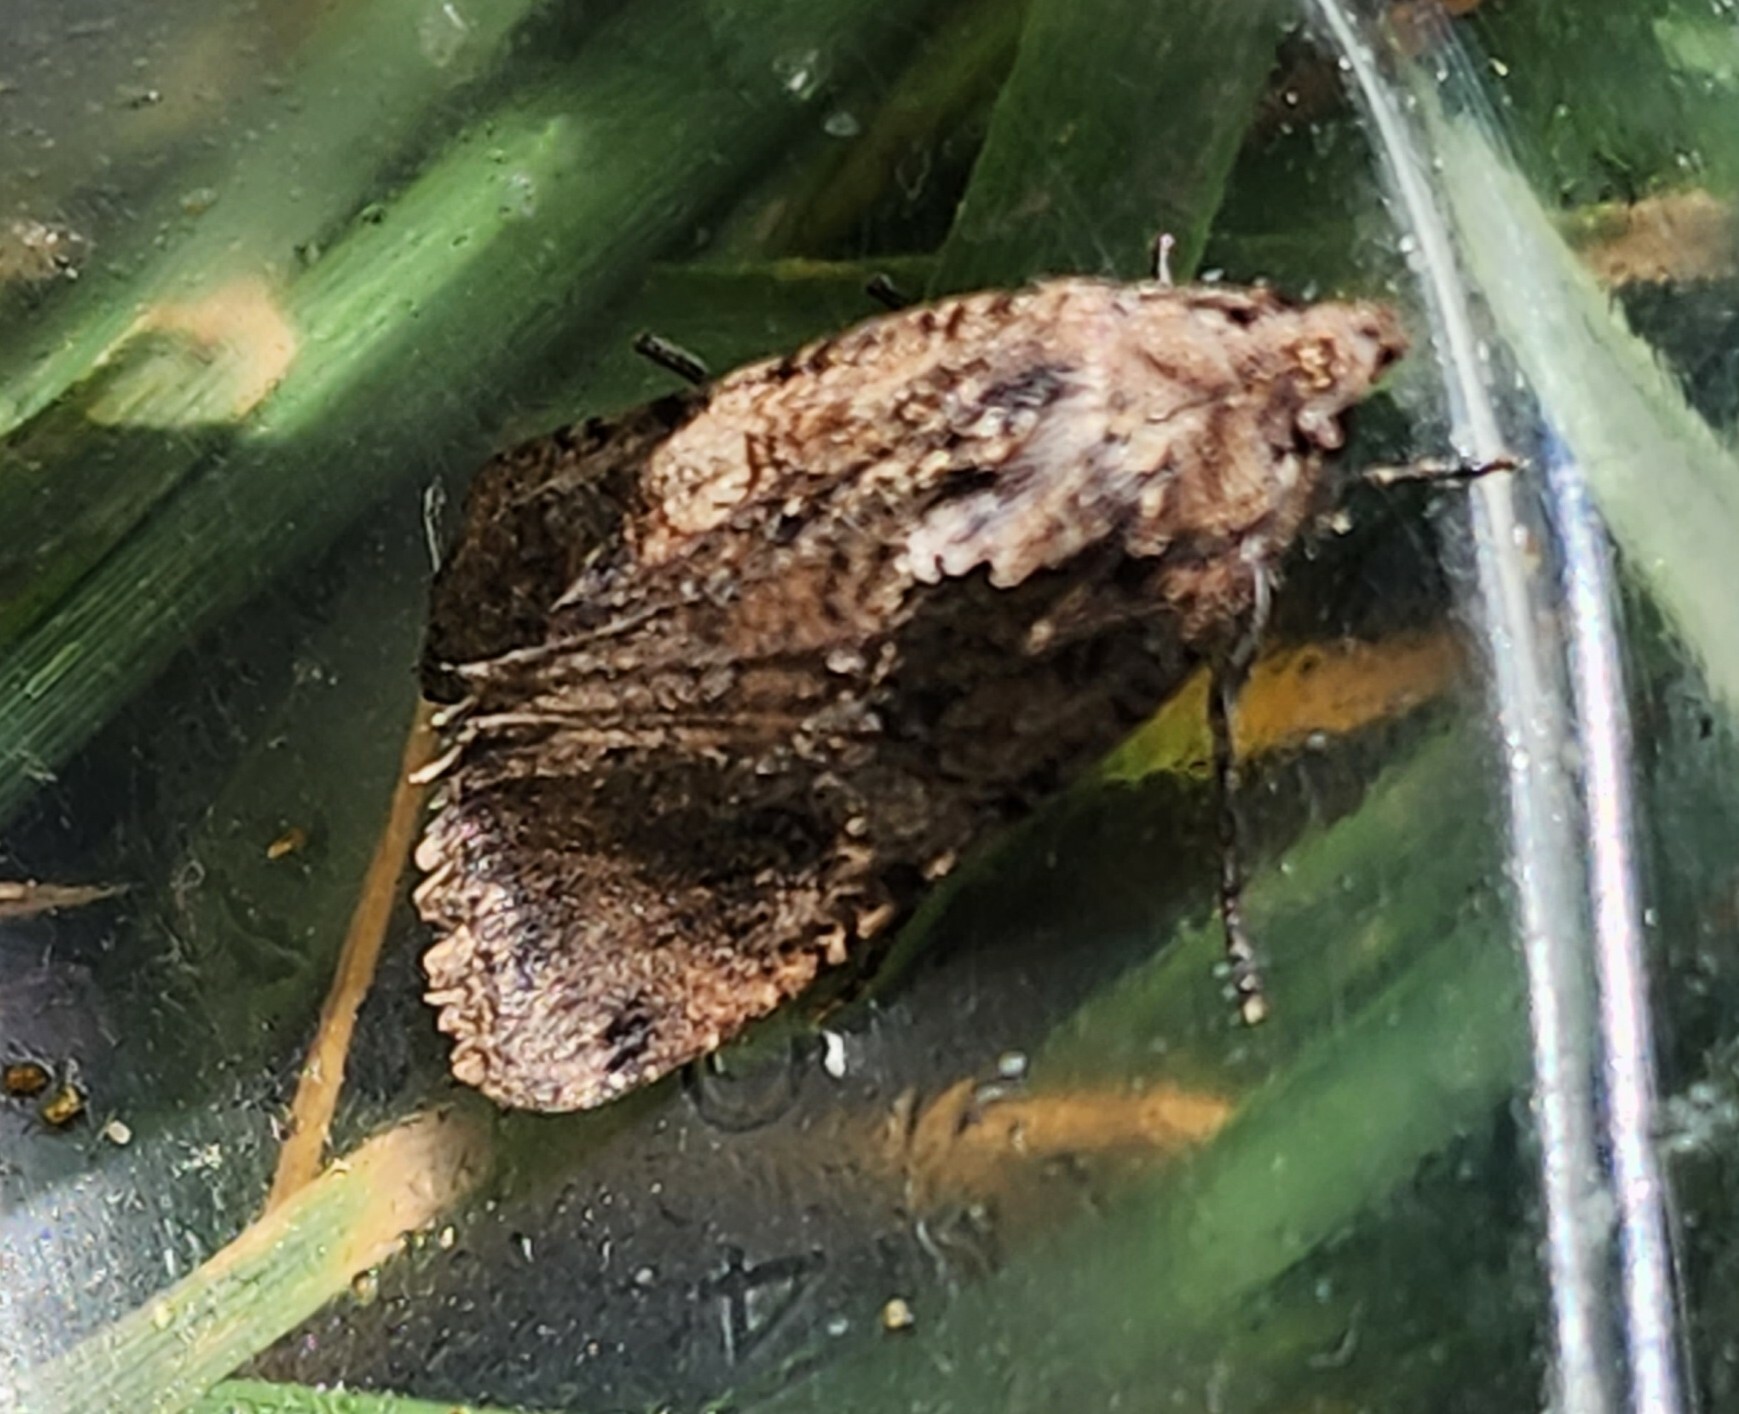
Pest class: cutworms